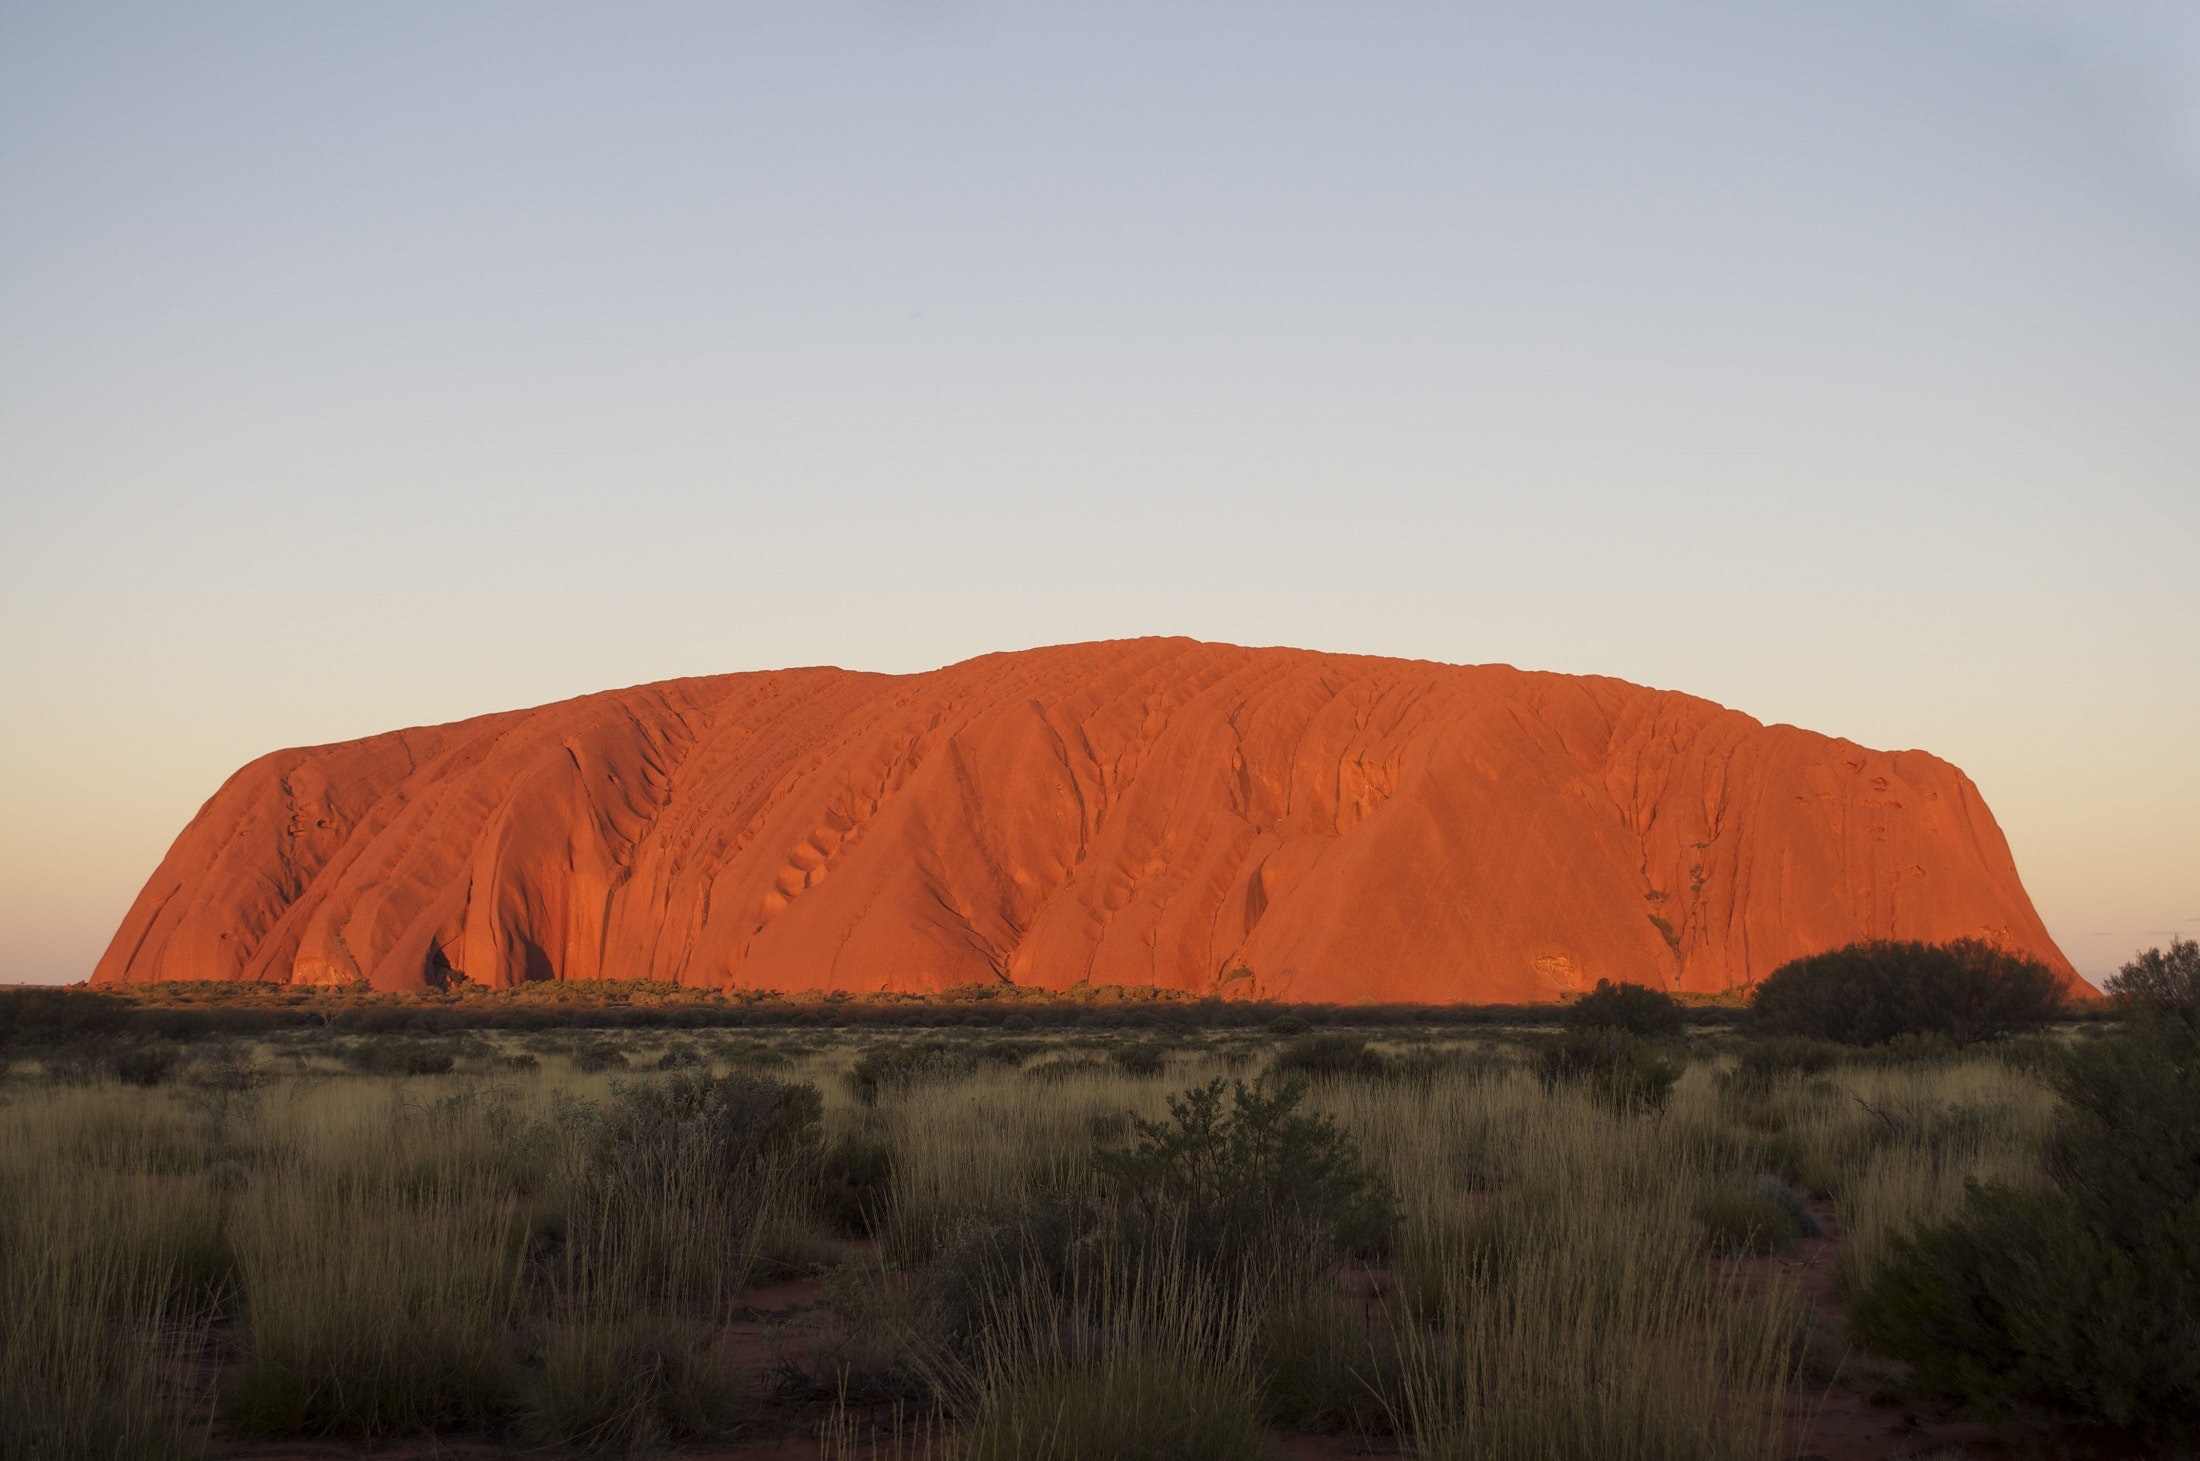
rock, sky, ecoregion, badlands, landscape, formation, hill, geological phenomenon, plateau